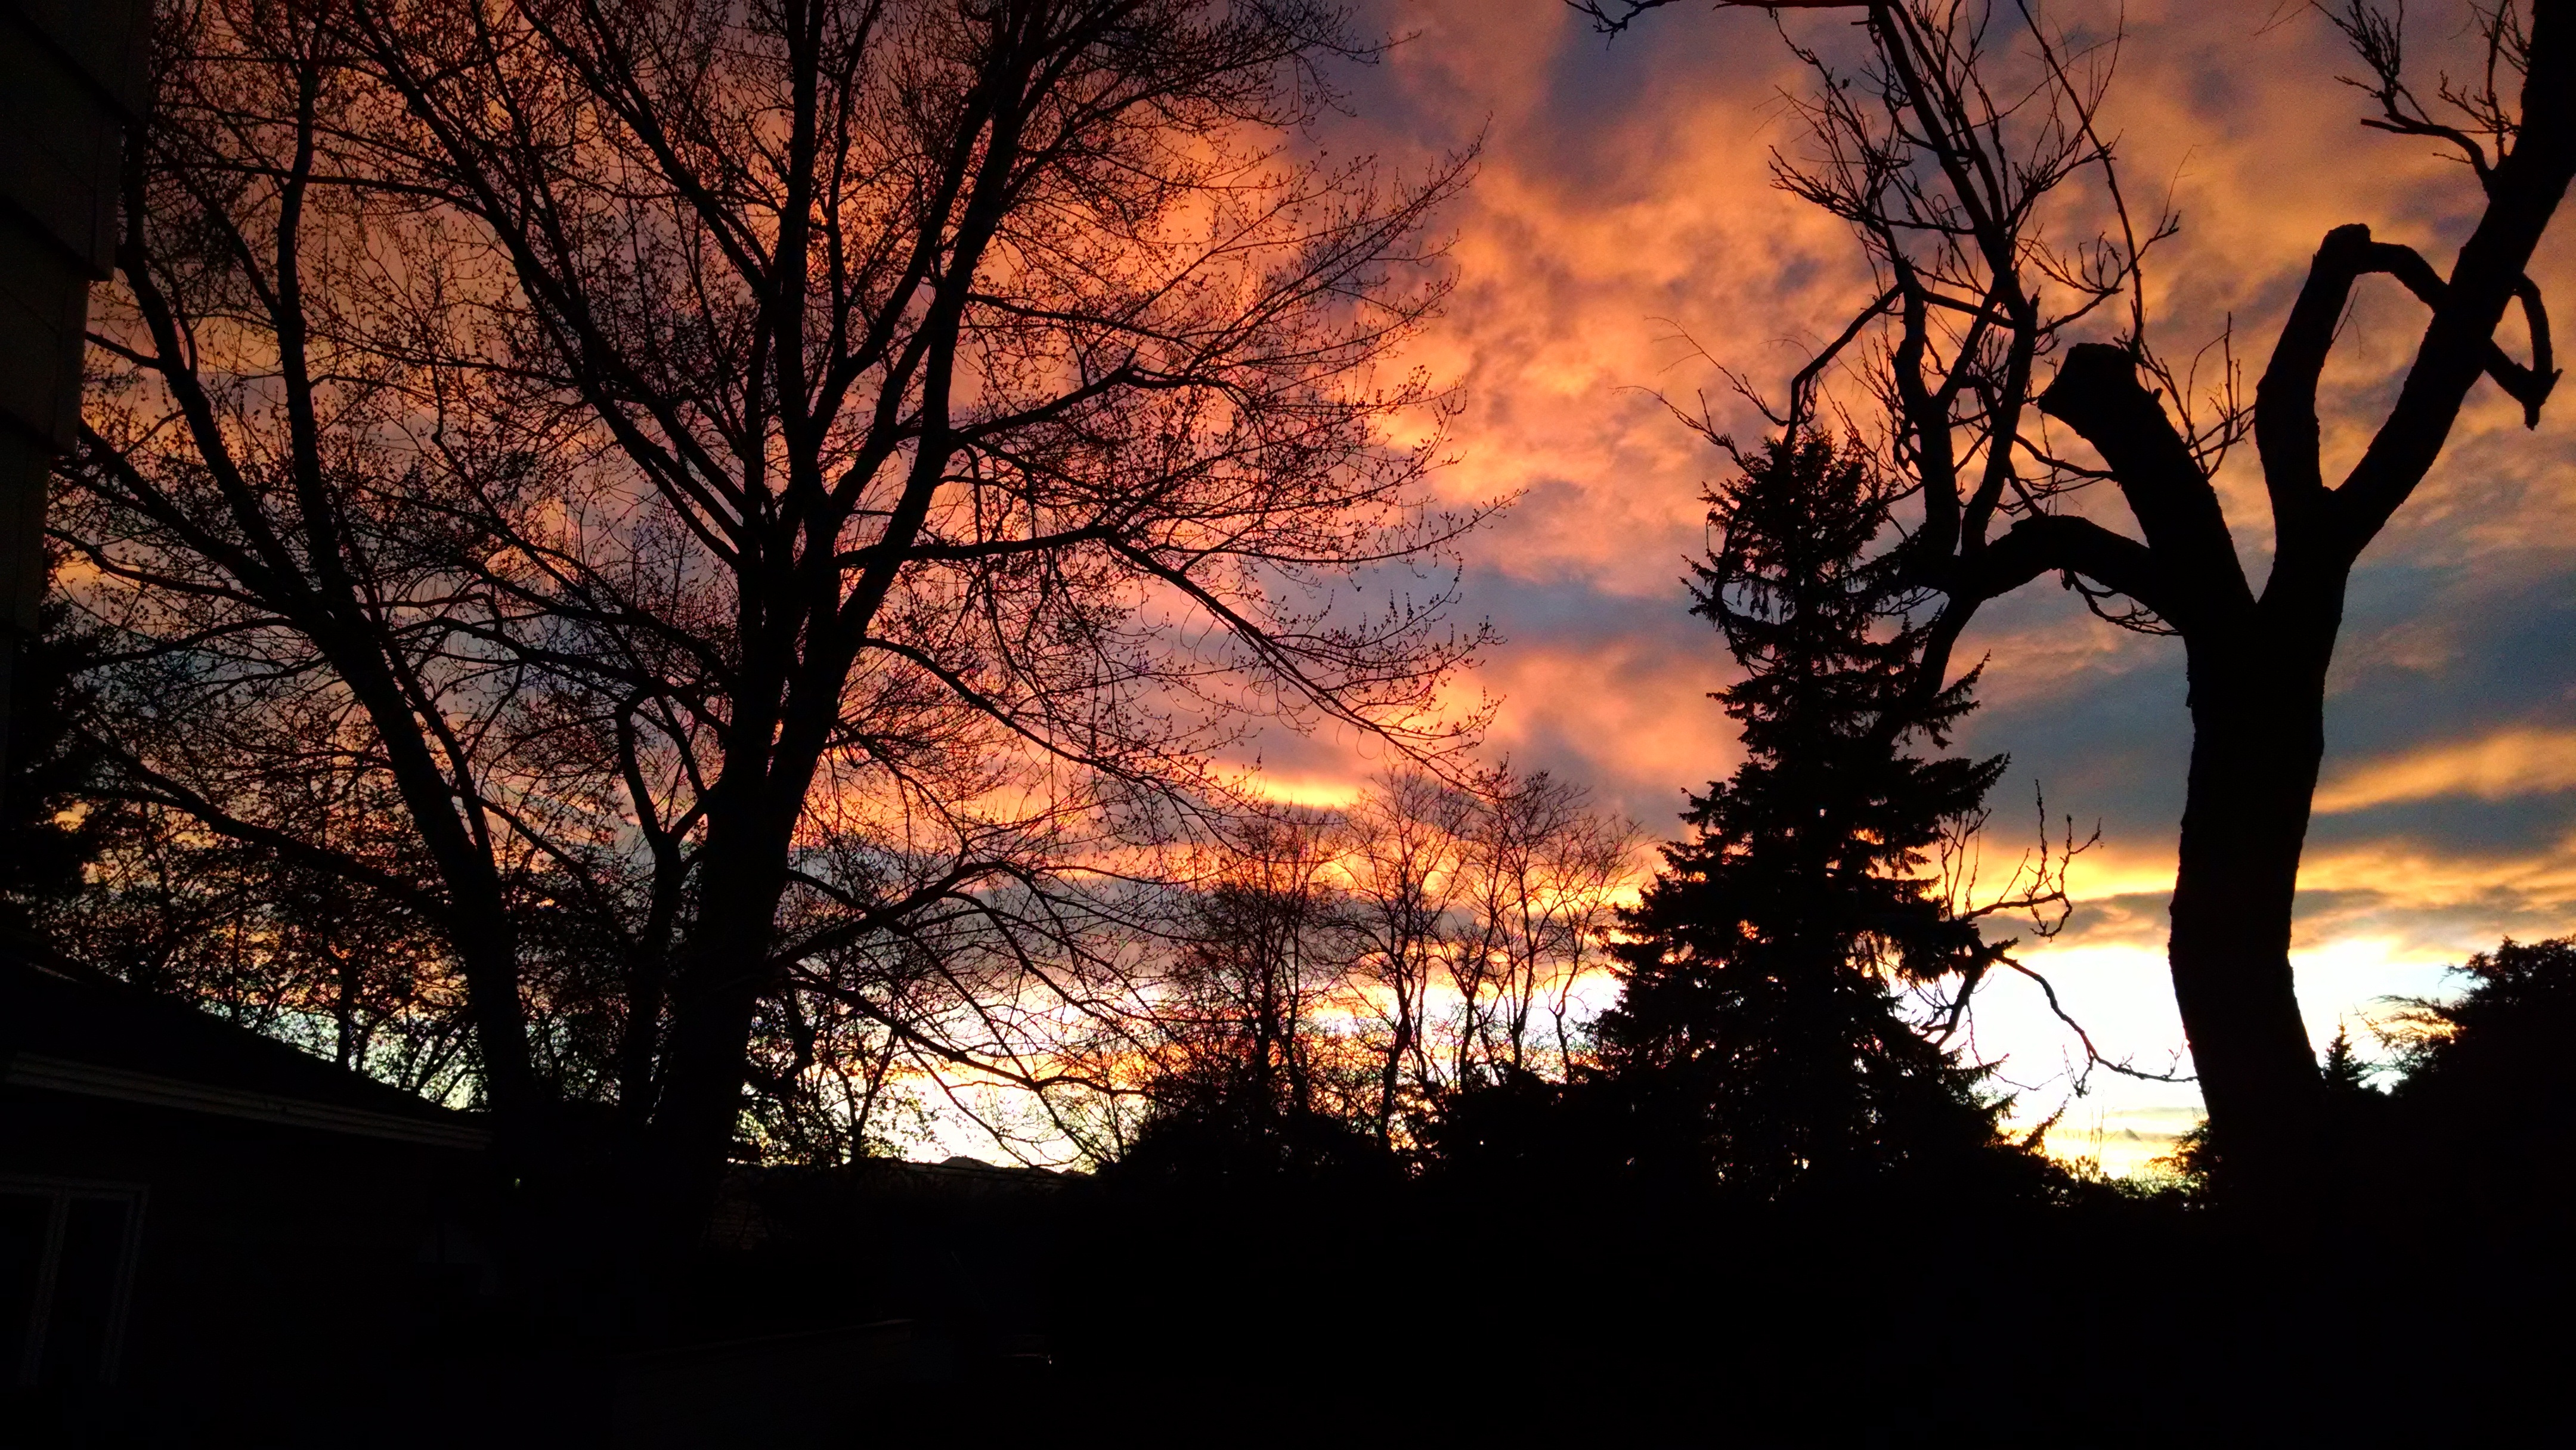
landscape, tree, nature, forest, outdoor, branch, silhouette, cloud, sky, sunrise, sunset, sunlight, morning, dawn, atmosphere, dusk, evening, autumn, trees, clouds, woody plant